Thunderbird 6

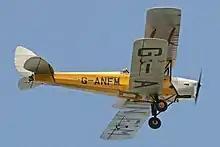
The Tiger Moth being flown in 2017

In the time it took for Hughes and Foster's case to reach court, the Ministry of Transport withdrew its permission for any more stunts to be filmed on the M40. The remaining Tiger Moth sequences were therefore filmed with a series of radio-controlled planes on a -scale replica of a section of the motorway. The planes, which proved unreliable and frequently crashed, included a version that was wide as well as a smaller -scale model for shots featuring the puppet characters. The M40 model was erected outdoors to reduce lighting discrepancies, with the bridge erected against a backdrop of real trees and fields to simulate the intended setting as accurately as possible. The outdoor filming took six weeks to complete due to poor weather.